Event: Nepal Earthquake
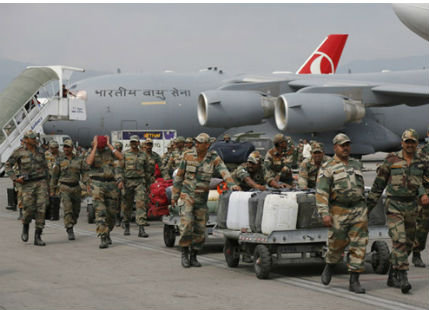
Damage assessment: no_damage